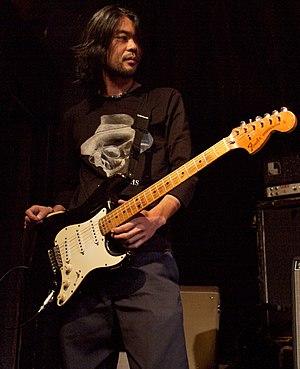
Mono, stylisé MONO, est un groupe de post-rock japonais, originaire de Tokyo. Tous leurs morceaux sont instrumentaux, et d'une façon générale basés sur des mélodies à la guitare. Le piano et des instruments à cordes apparaissent cependant sur quelques-uns de leurs morceaux, souvent de longs mouvements gorgés d'émotions brutes, tout en introspection, explosant lors de ruptures parfois sauvages mais toujours dominées par les instruments.